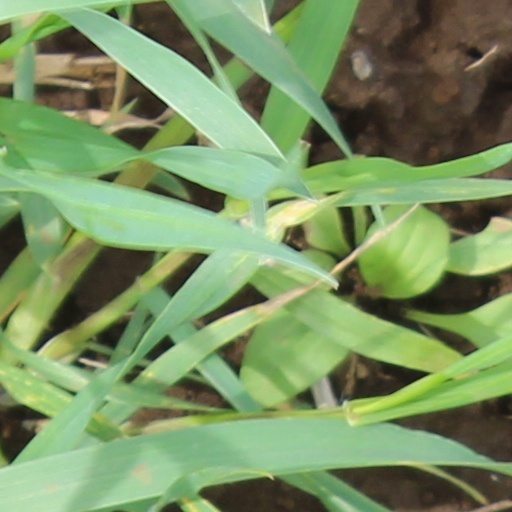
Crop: wheat